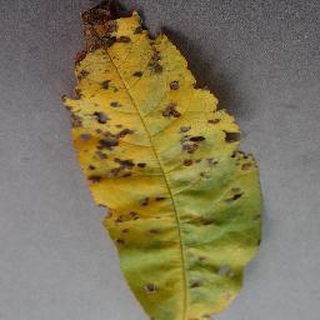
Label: peach_bacterial_spot